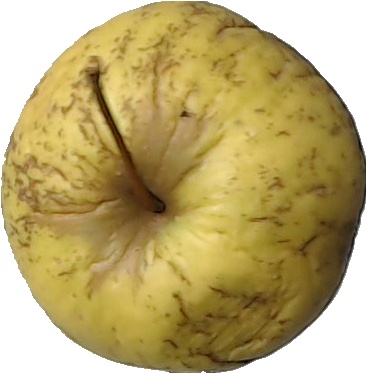
Label: apple_golden_1